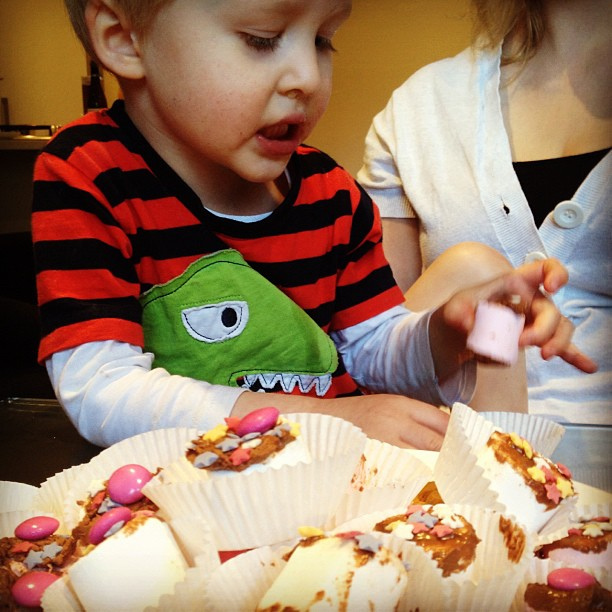
user: Given an image and a question. Answer the question in a short answer. Question: What stage of life is this boy in? Short Answer:
assistant: toddler